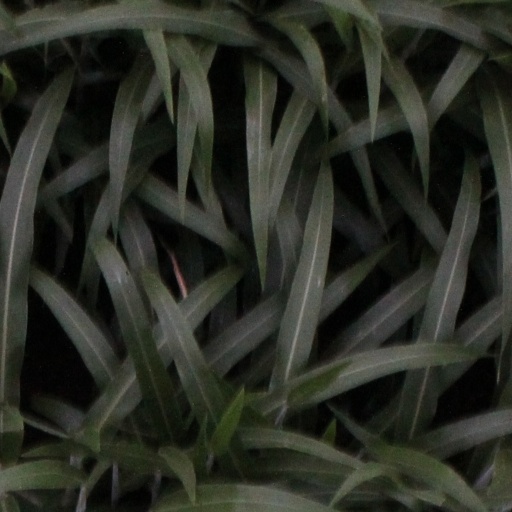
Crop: sorghum